When the Clouds Roll By

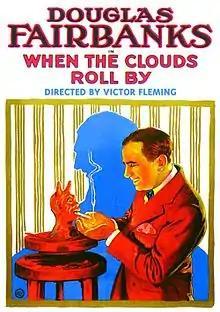
Theatrical poster

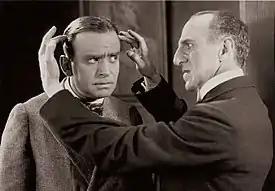
Douglas Fairbanks and Herbert Grimwood

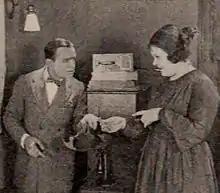
Douglas Fairbanks and unidentified actress (more than likely Babe London)

When the Clouds Roll By is a 1919 American comedy film starring Douglas Fairbanks and directed by Victor Fleming and Theodore Reed. After decades of not being seen by the public, the film was finally released in 2010 on DVD by Alpha Video with an original score by Don Kinnier.